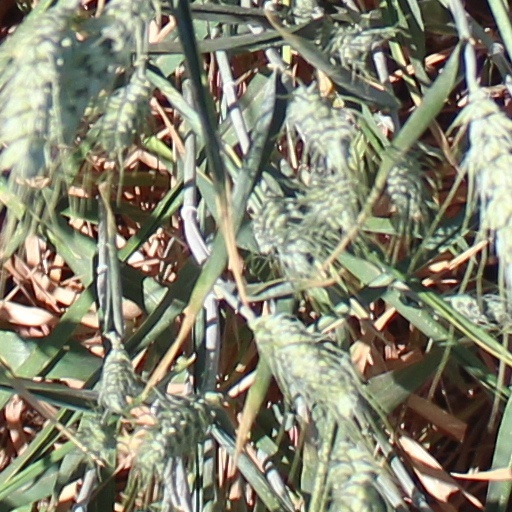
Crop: wheat